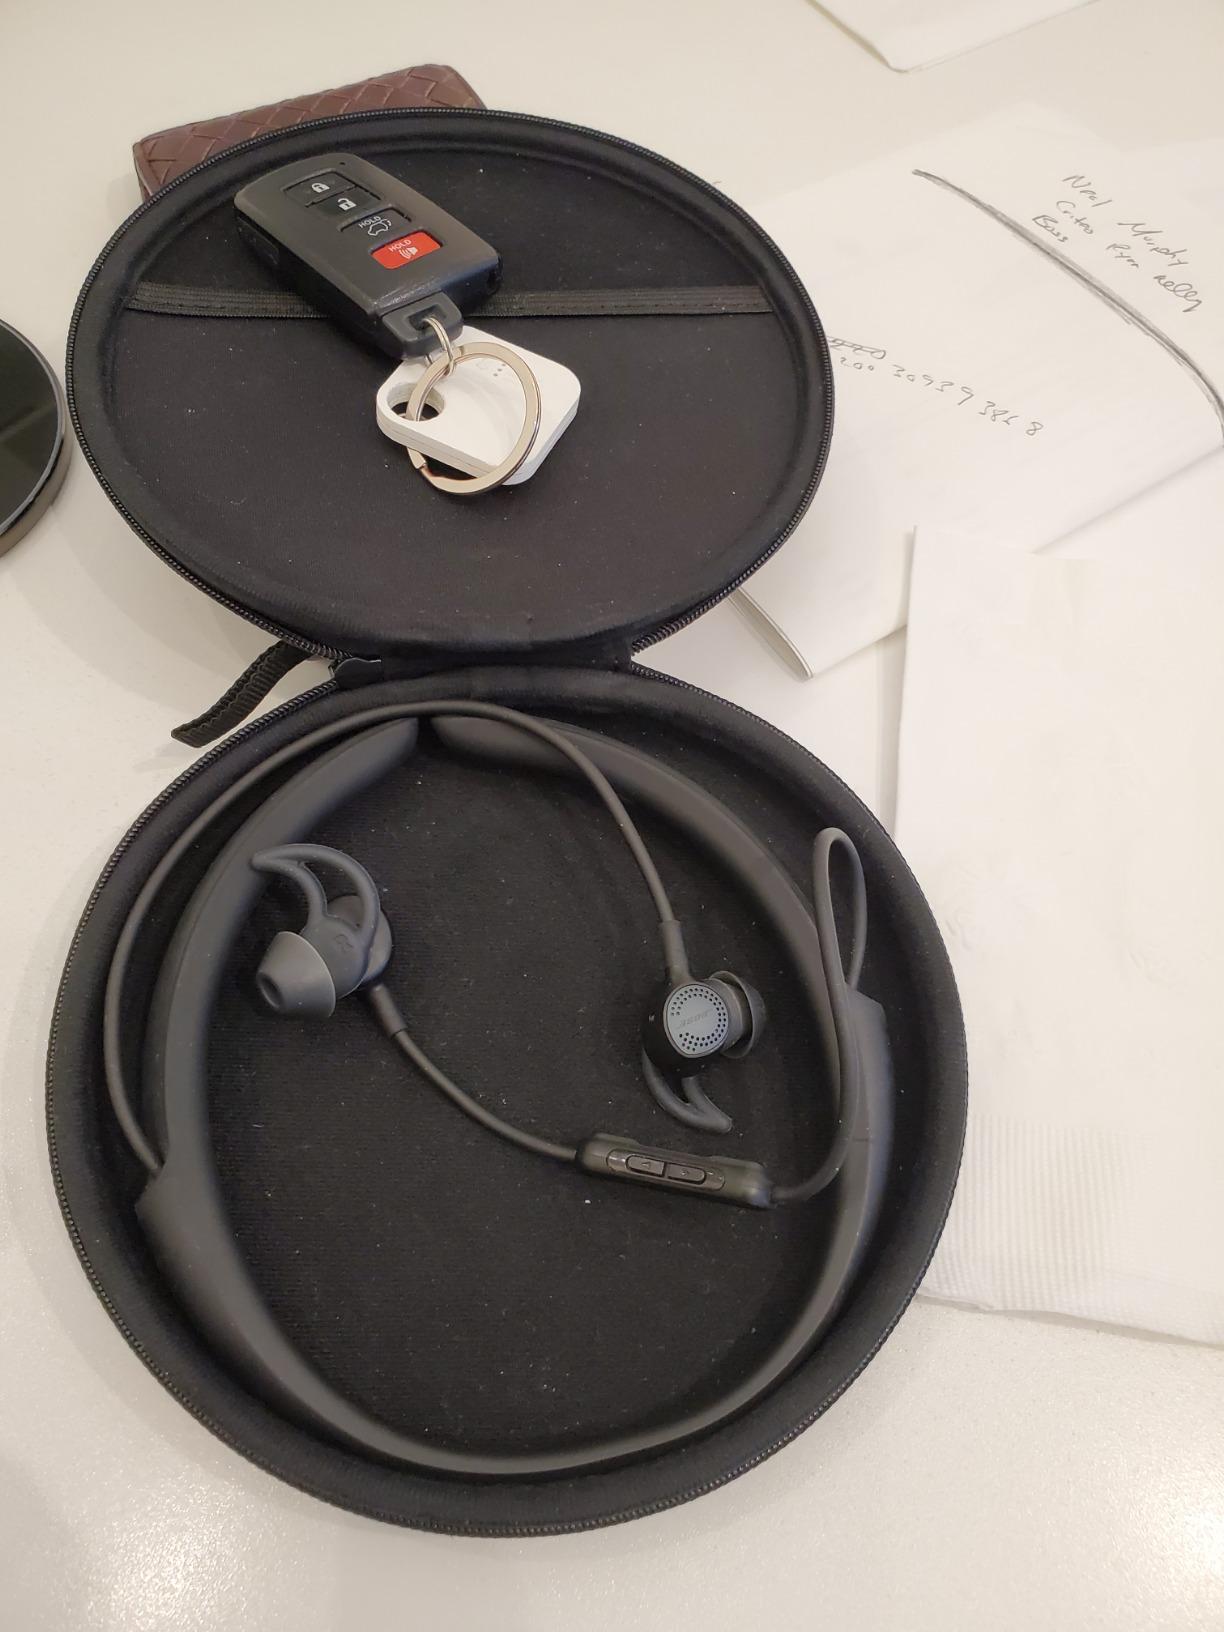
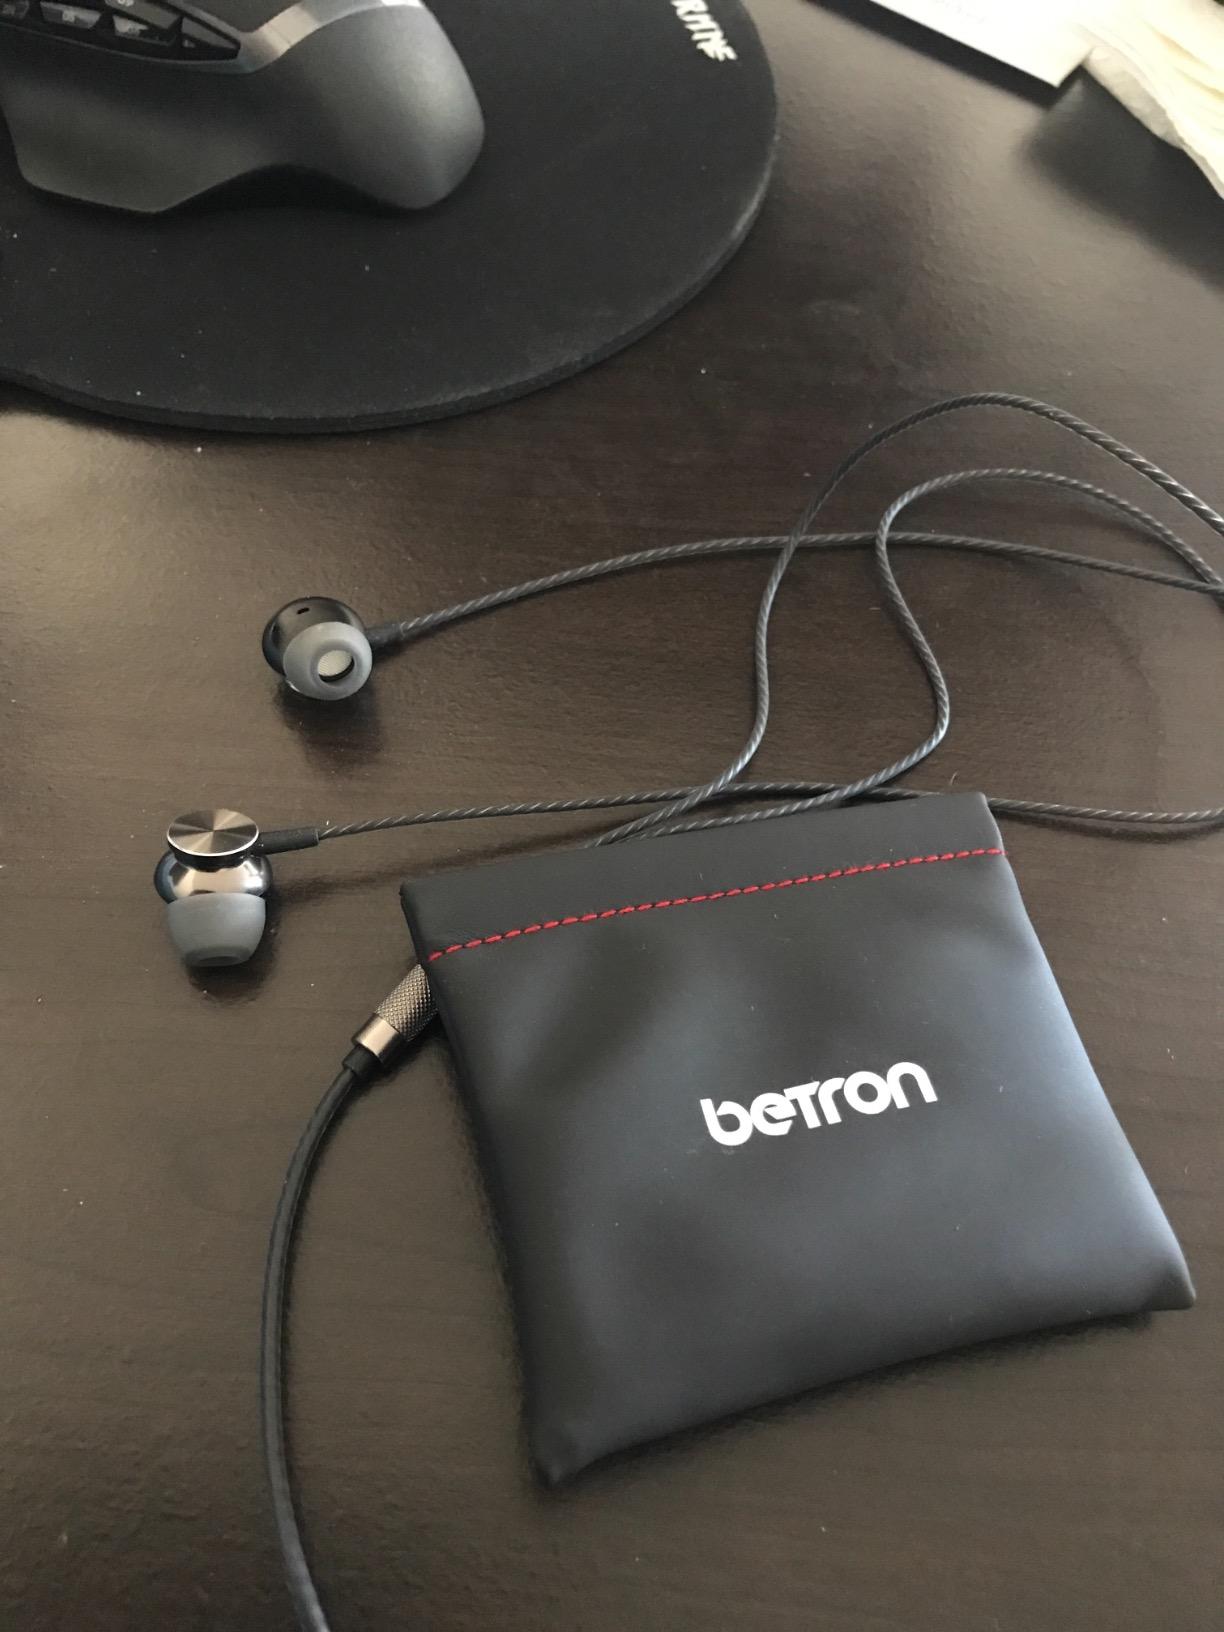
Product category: headphones
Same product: no